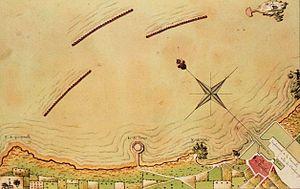
Port de pêche gaulois, devenu place forte à la pointe du Cotentin à partir des Romains, Cherbourg devient un enjeu stratégique de la guerre de Cent Ans. Avec la décision d'établir une rade artificielle par la construction d'une digue, puis l'établissement d'un port militaire, Cherbourg se développe fortement au XIXᵉ siècle. Port d'escale transatlantiques dans la première moitié du XXᵉ siècle, Cherbourg est l'un des objectifs prioritaires des troupes américaines lors du débarquement de Normandie en 1944.
La rade de Cherbourg, située à Cherbourg en France, est la seconde plus grande rade artificielle du monde après celle de Ras Laffan, avec une superficie d'environ 1 500 hectares.